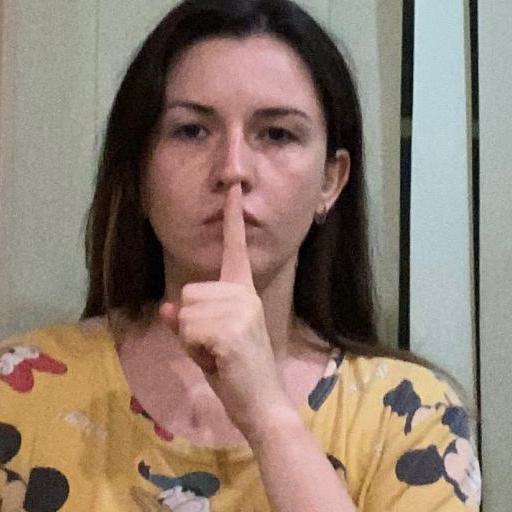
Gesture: mute